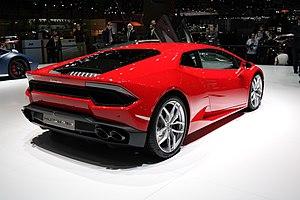
Salon international de l'automobile de Genève 2016